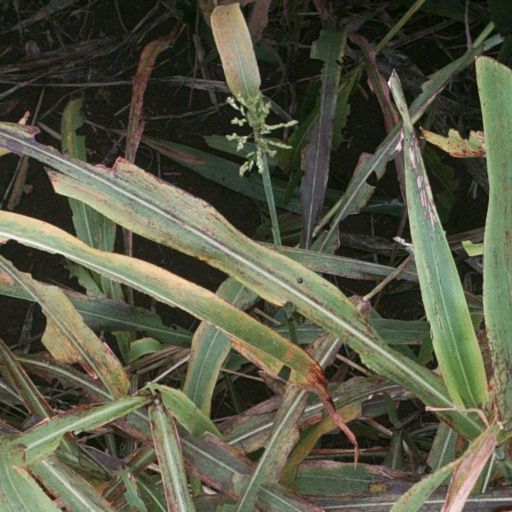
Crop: sorghum